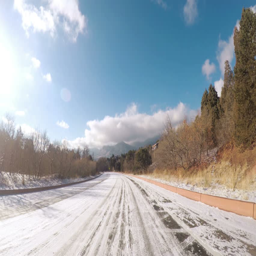
pov point of view - driving through tourist attraction on late morning in the winter